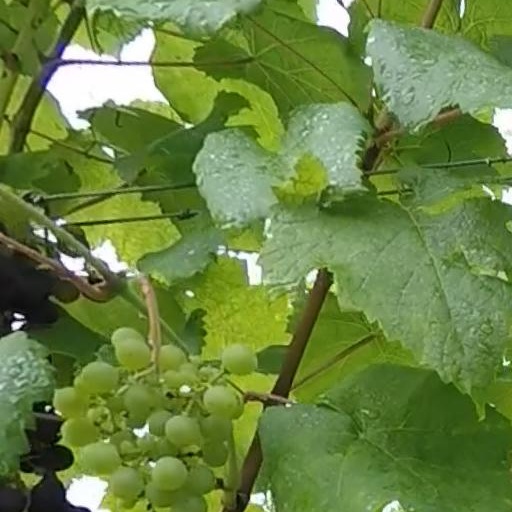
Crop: grape